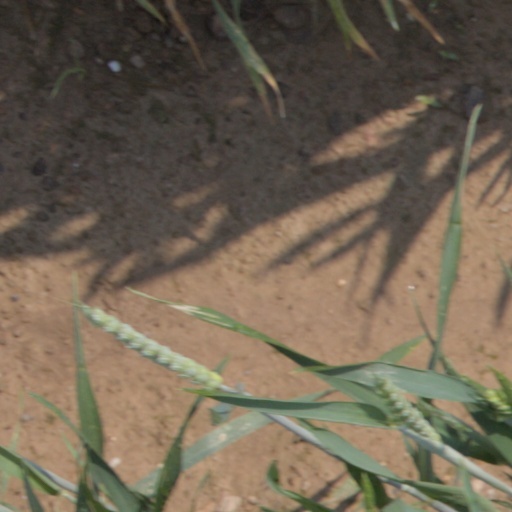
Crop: wheat